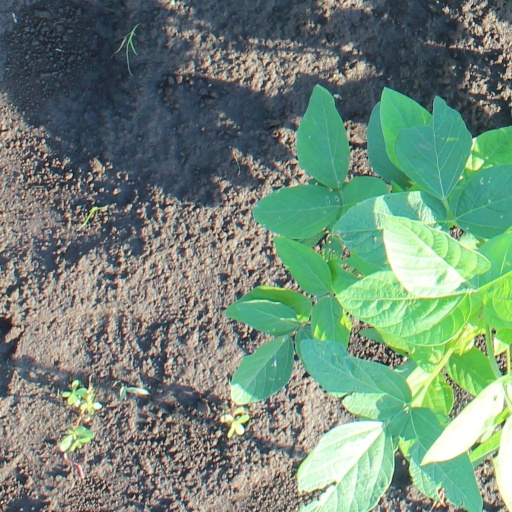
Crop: soybean